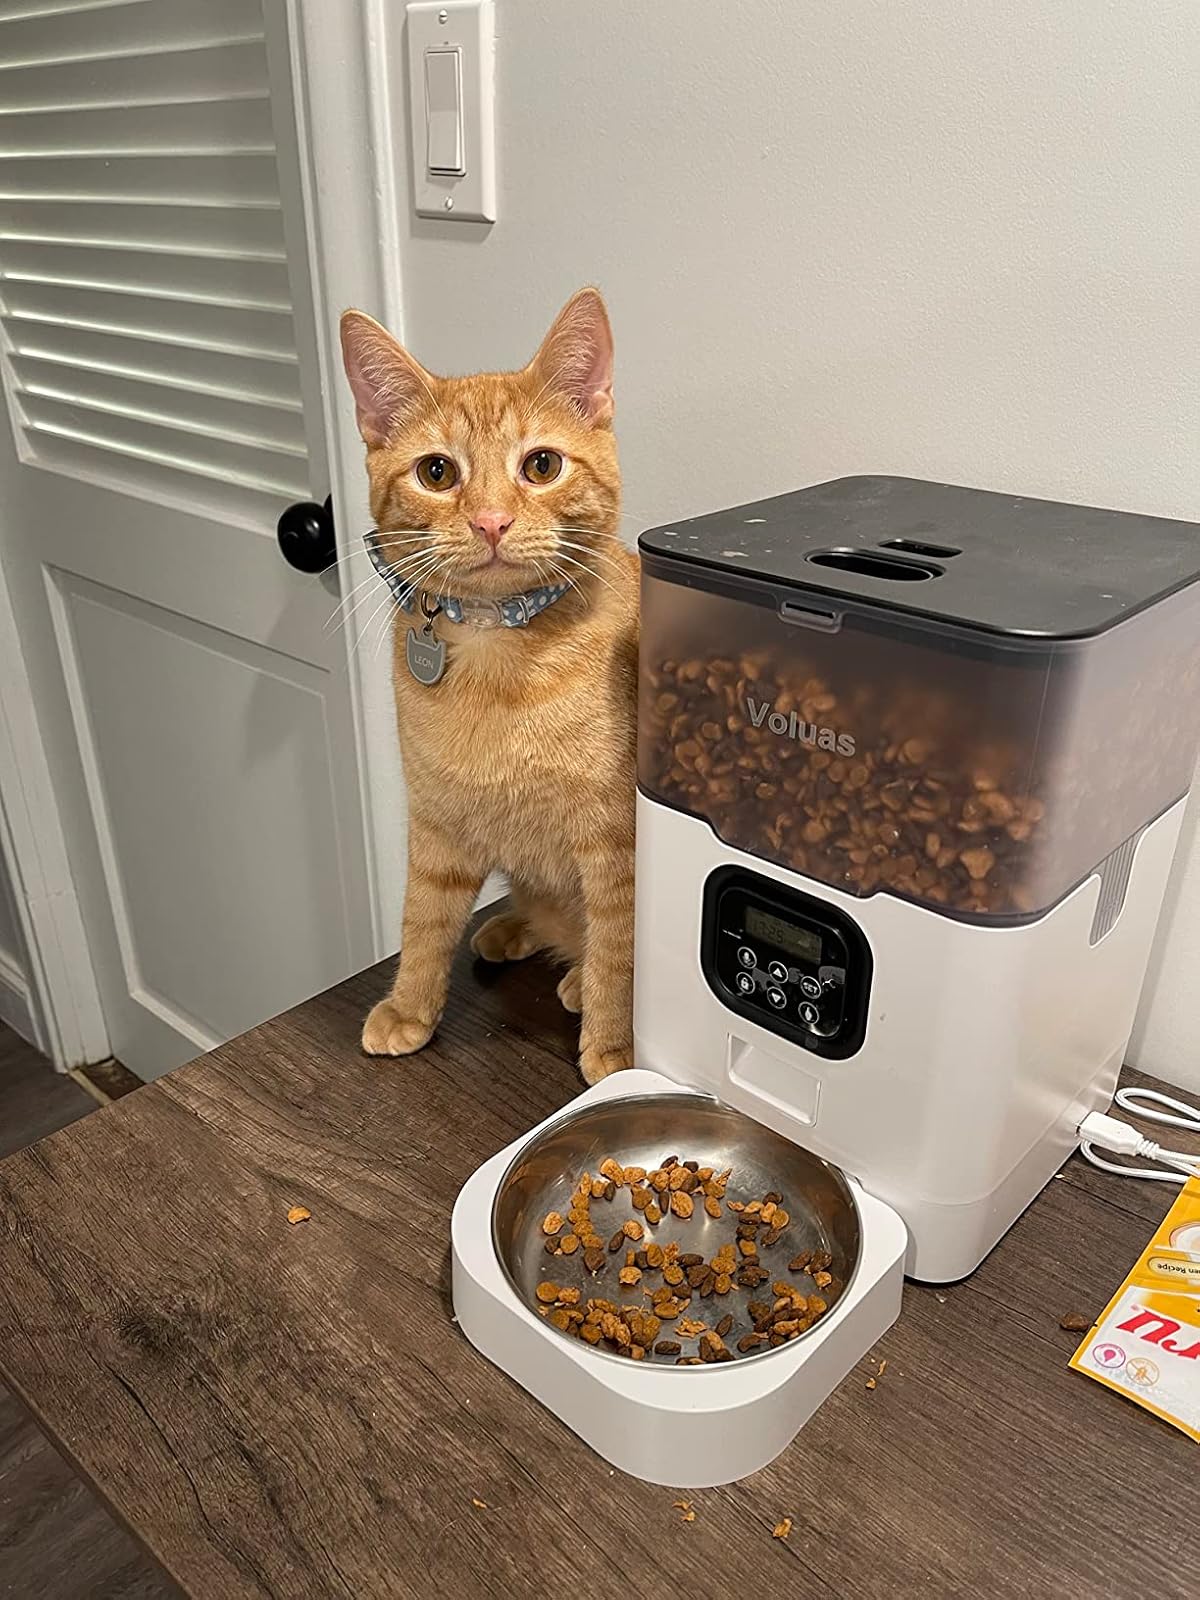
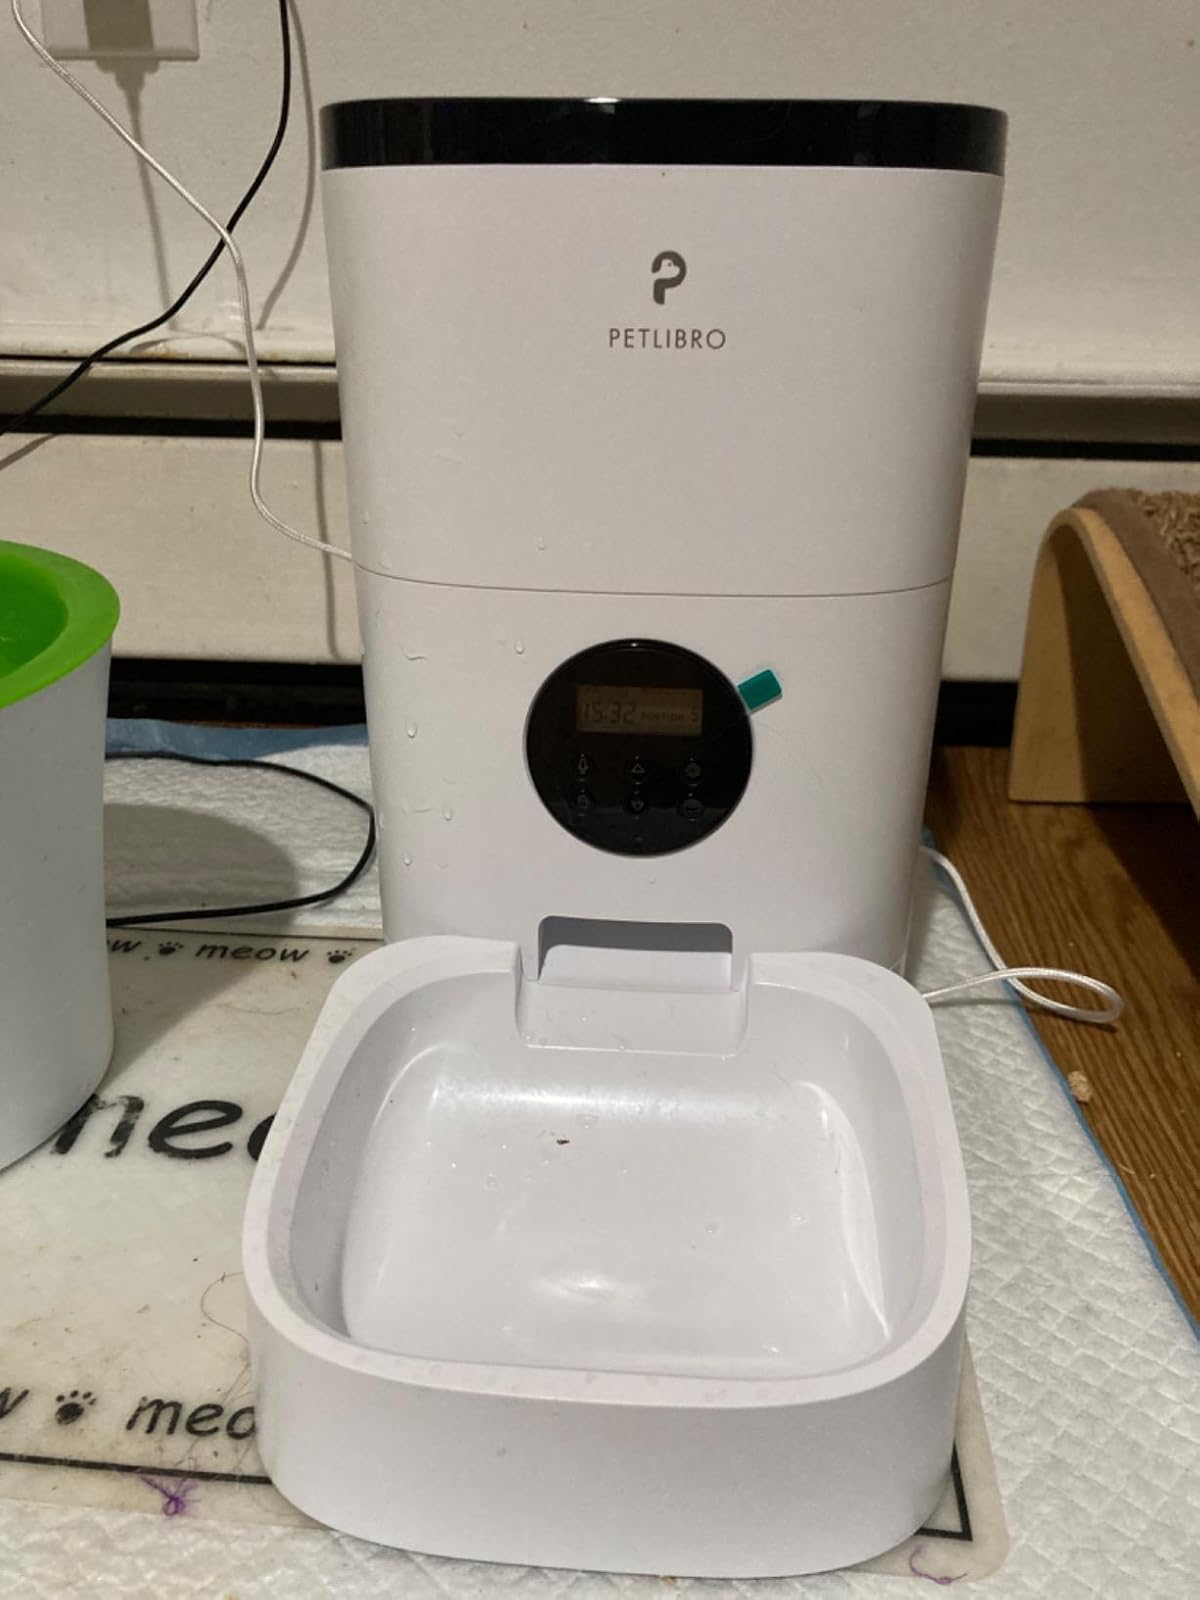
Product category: items_feeder
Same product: no